Vellikizhamai Viratham

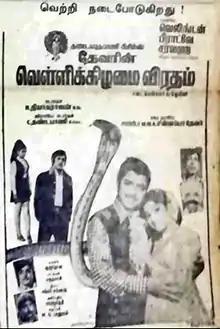
Theatrical release poster

Vellikizhamai Viratham is a 1974 Indian Tamil-language devotional film, directed by R. Thyagarajan in his debut and produced by Sandow M. M. A. Chinnappa Thevar under Dhandayudhapani Films. The film stars Sivakumar, Jayachitra and Jayasudha, along with Nagesh, Sundarrajan, Srikanth and Sasikumar as supporting actors. It was released on 12 April 1974. The film was remade in Telugu as "Nomu" (1974) and in Hindi as "Shubh Din" (1974).